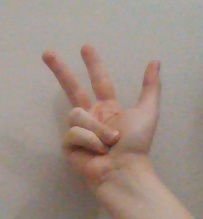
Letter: al